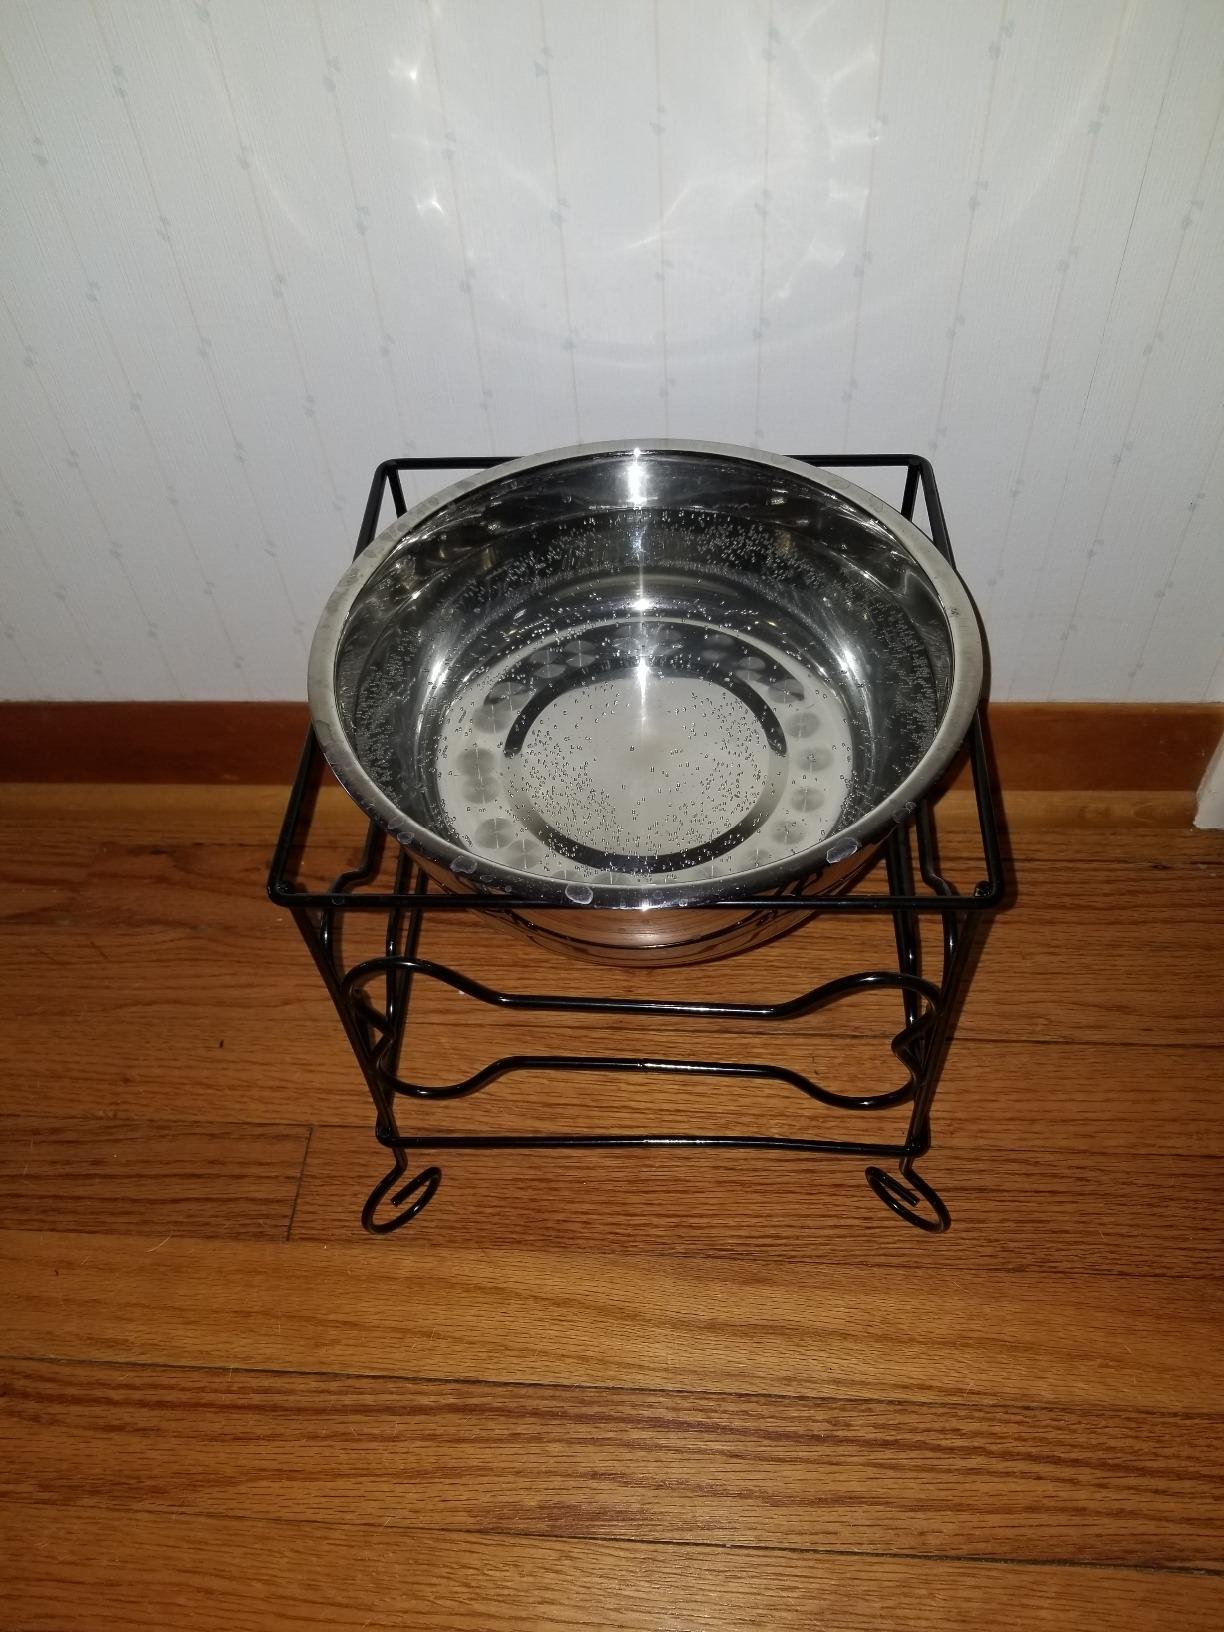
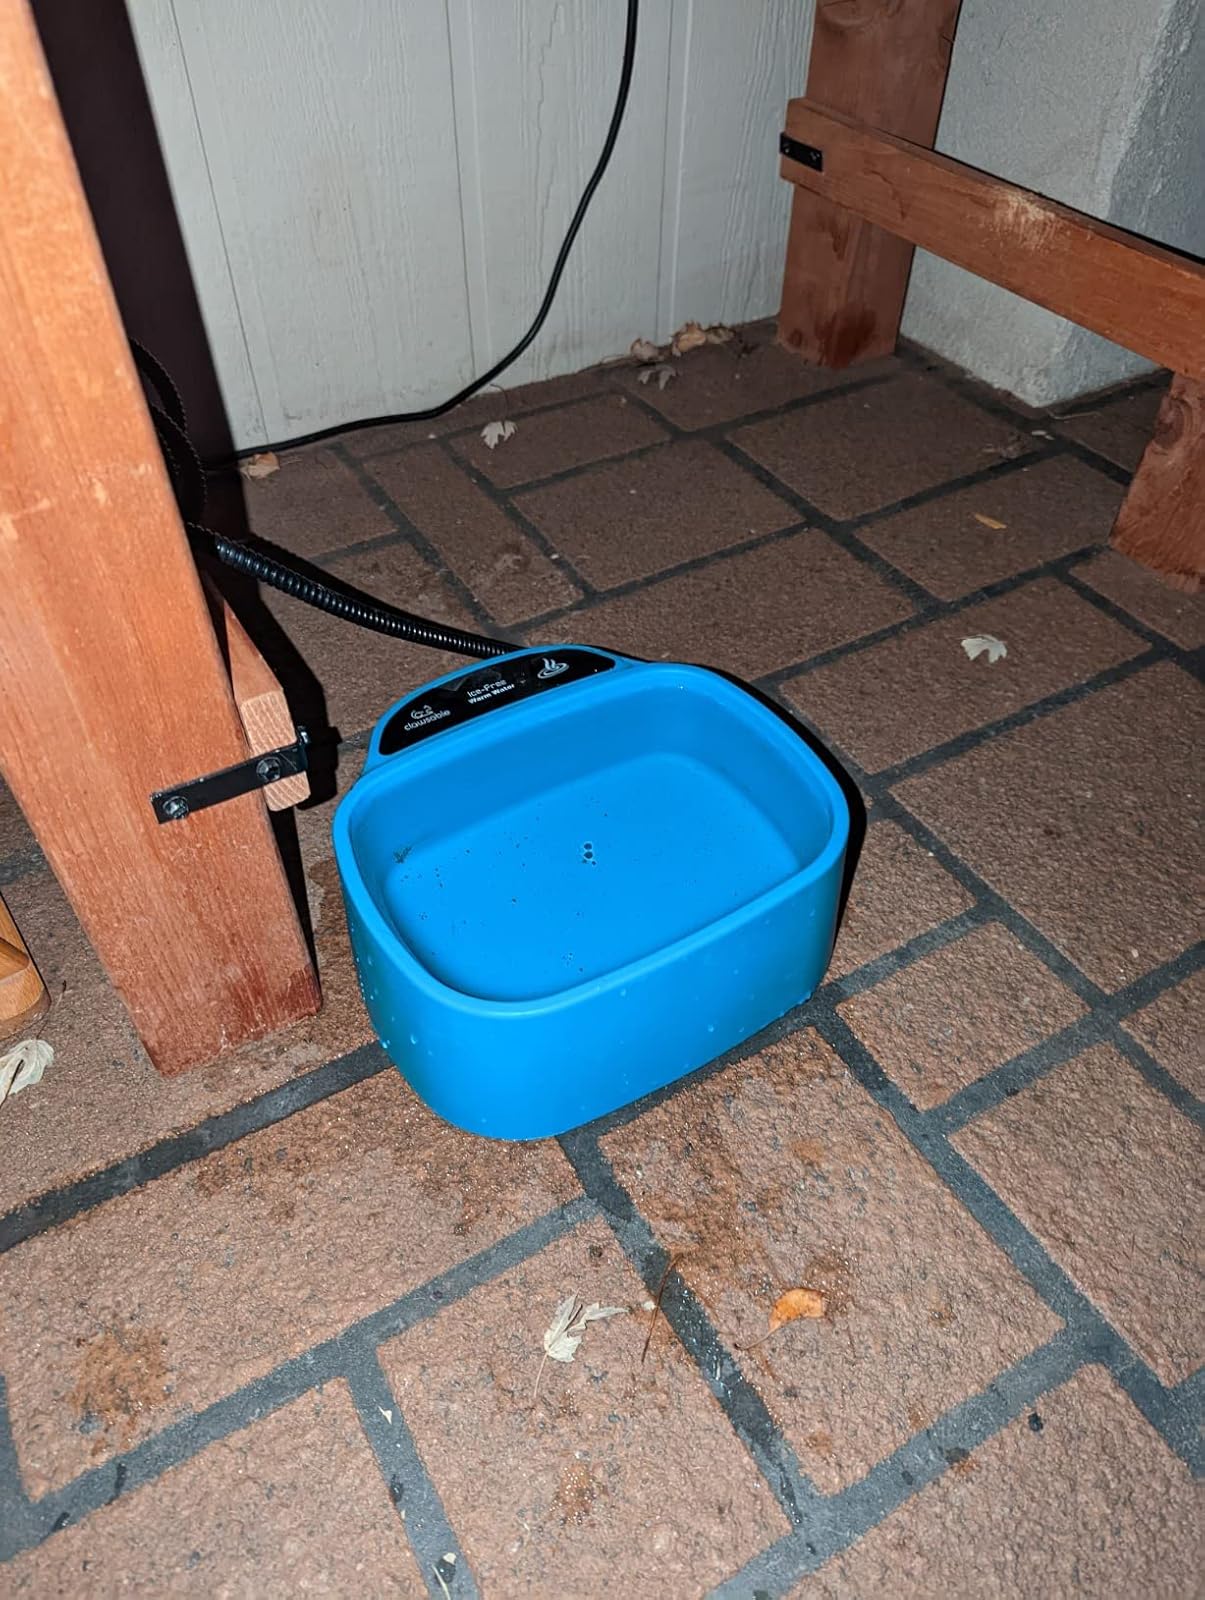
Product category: items_bowl
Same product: no